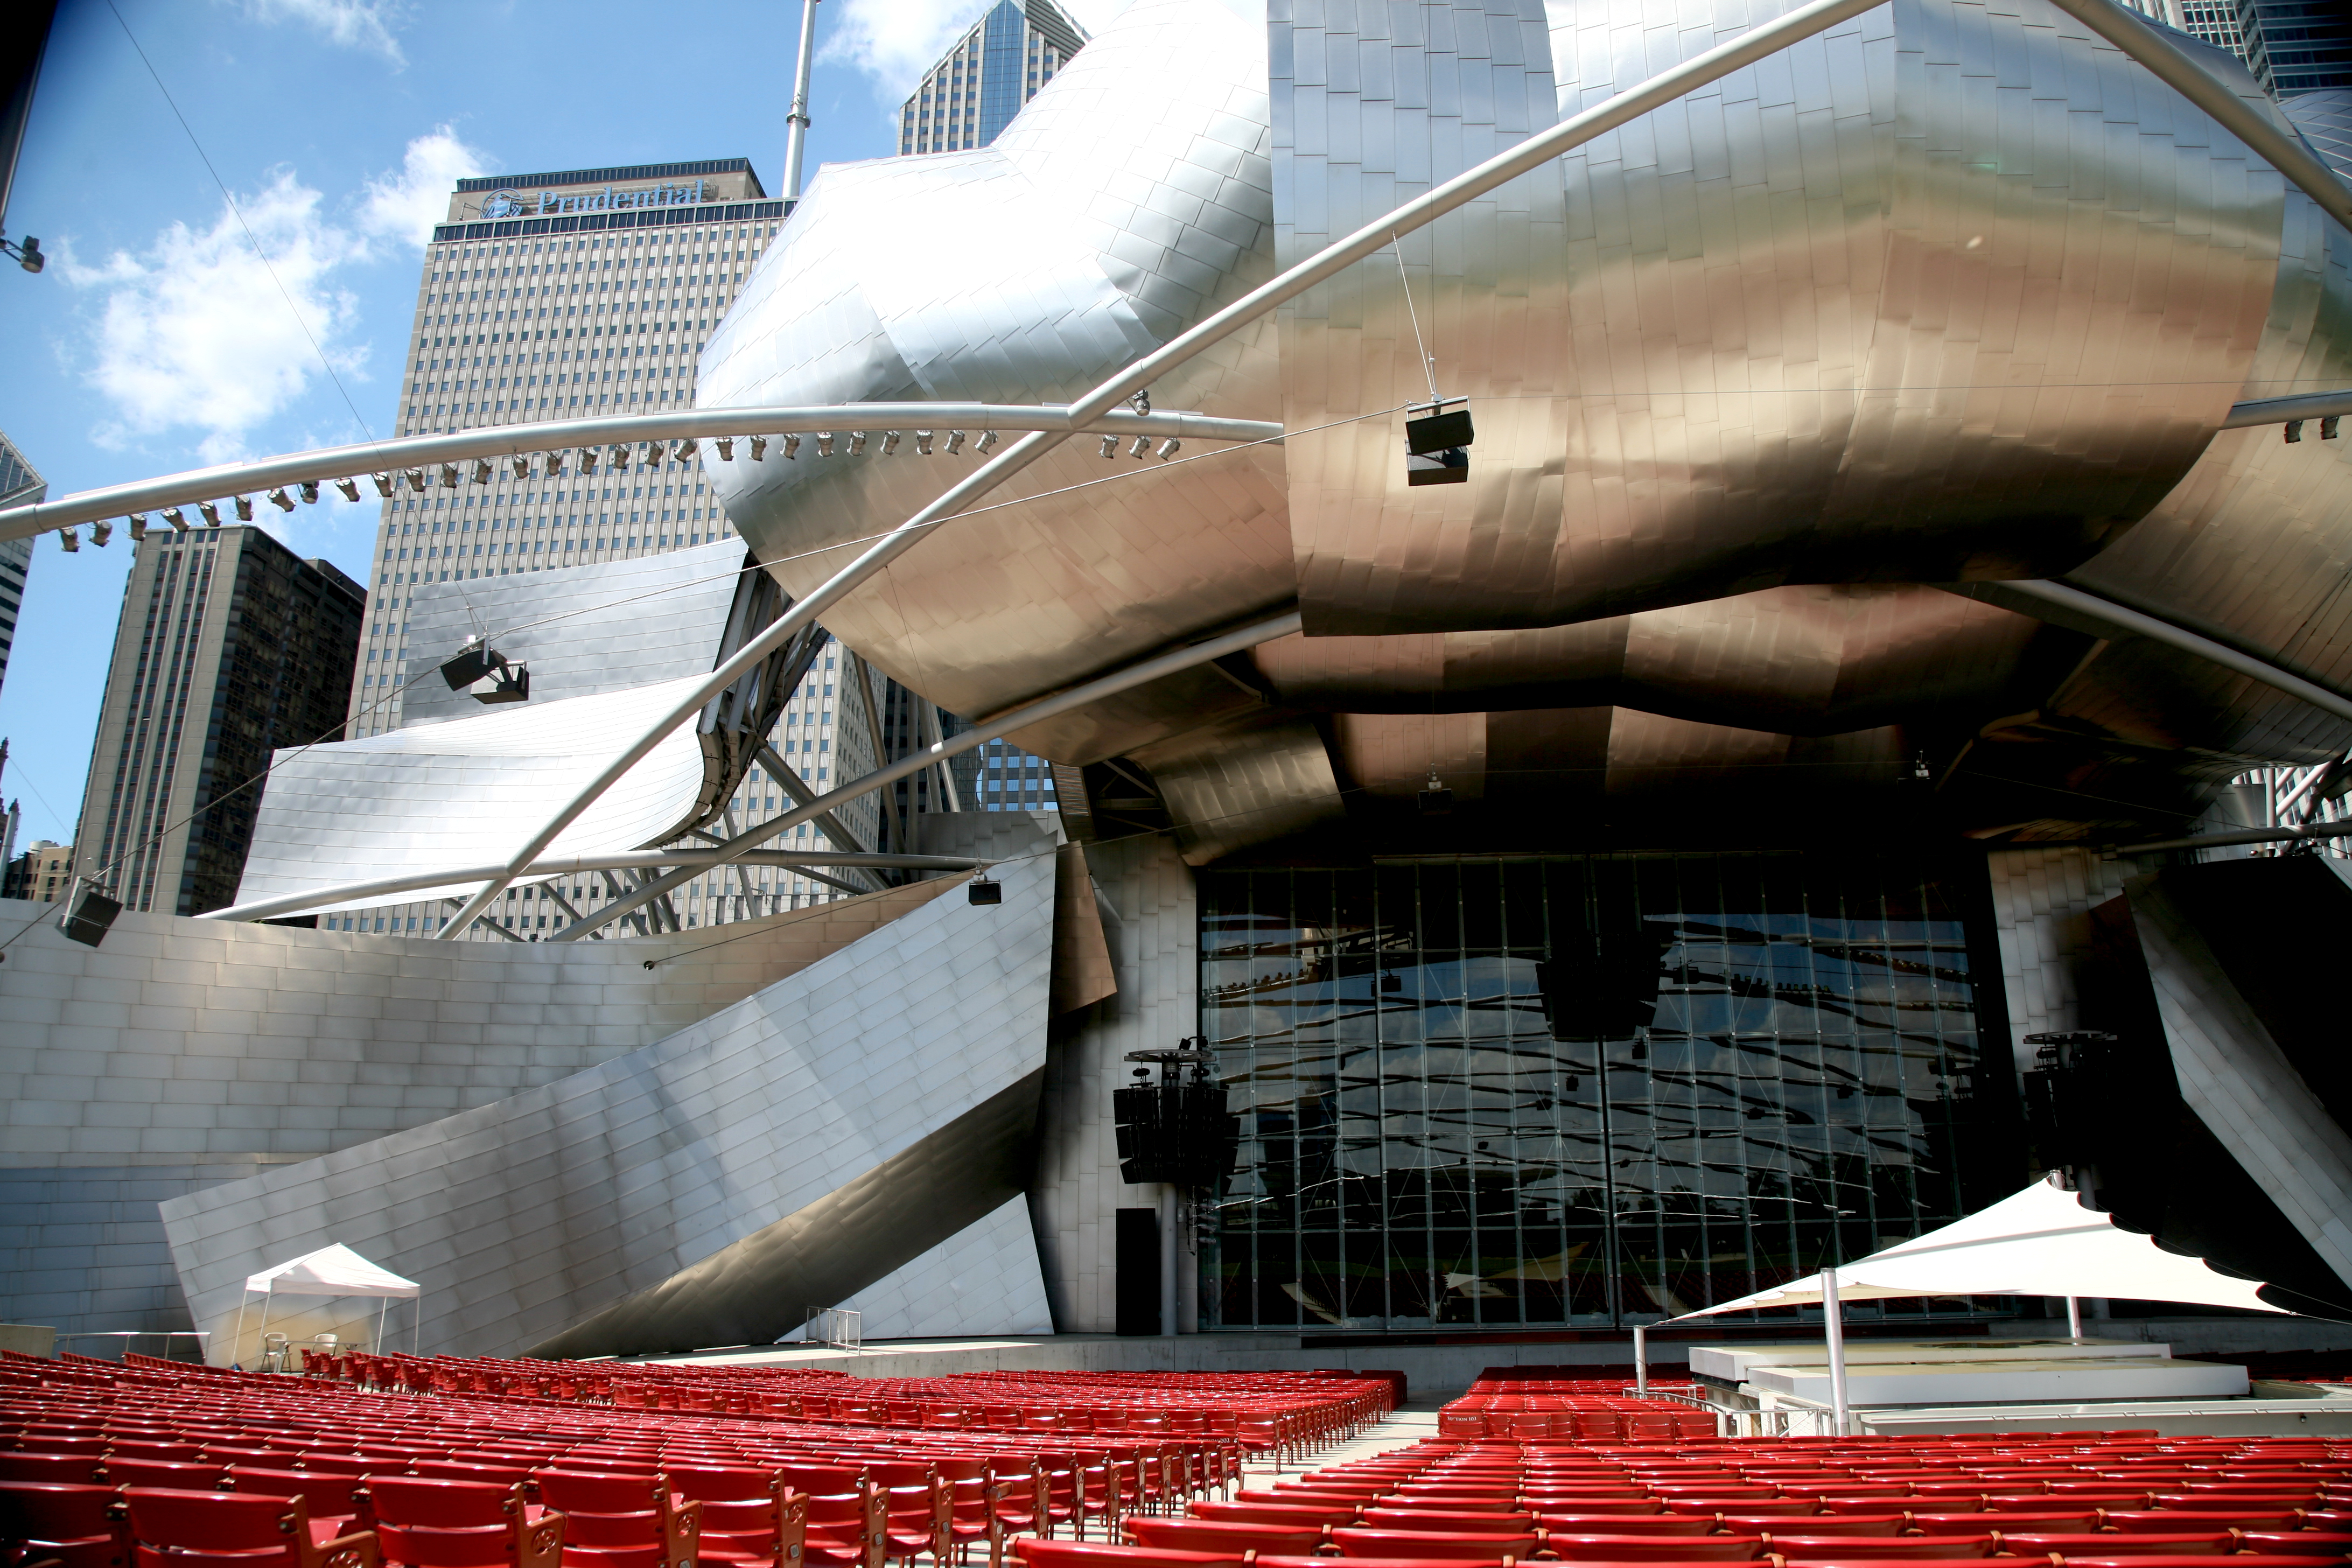
cloud, airplane, aircraft, vehicle, aviation, canon, park, chicago, stadium, nuages, illinois, pavilion, fountain, urbanlandscape, enfants, gehry, canon5d, joie, millenniumpark, clats, jaypritzker, bridgeway, r acteur, atmosphere of earth